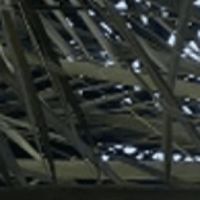
Label: Healthy sample